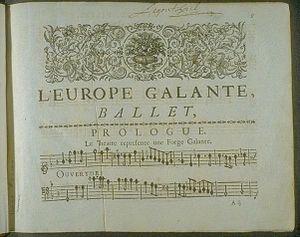
24 octobre : L'Europe galante, opéra-ballet de Campra.
André Campra est un compositeur français, baptisé à Aix-en-Provence le 4 décembre 1660 et mort à Versailles le 29 juin 1744.
L'Europe galante est un opéra-ballet en un prologue et quatre entrées composé par André Campra, sur un livret d'Antoine Houdar de La Motte et une chorégraphie attribuée à Louis Pécour. L'œuvre fut représentée pour la première fois le 24 octobre 1697 au Palais-Royal, par la troupe de l'Académie royale de musique.